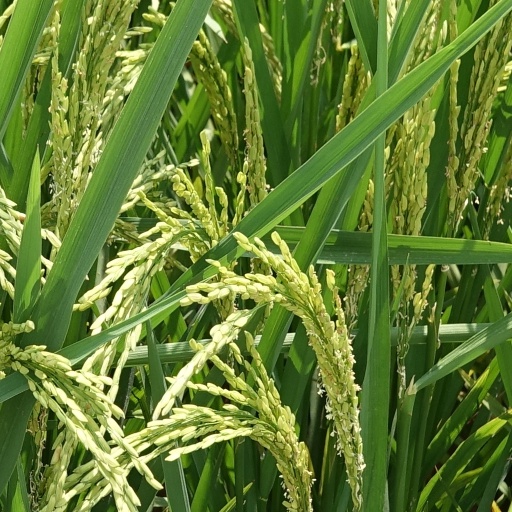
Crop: rice